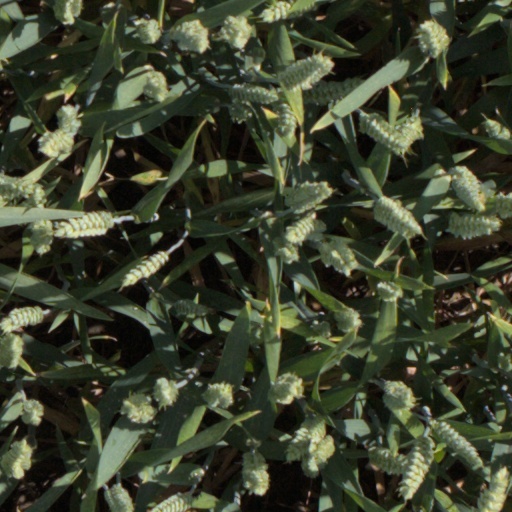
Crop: wheat